Dunkerque-class battleship

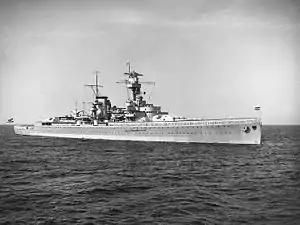
The German cruiser , which prompted significant revisions to what eventually became the "Dunkerque" class

Design studies continued after the London Naval Treaty, where the British had unsuccessfully pushed for reductions in the maximum displacement and gun calibre. As a show of support for the British position, the French naval command requested designs with a maximum displacement of —the ceiling sought by the British—and a minimum —the maximum displacement that would allow three new ships to be built using the allotted 70,000 tons that France still had available. Apart from the increased size and thicker belt armour, the proposed ship carried the same main battery as the 17,500-ton ship. By this time, Germany had finally begun building the first of the "Deutschland"s; this led to renewed concerns over the level of armour protection, which was still too thin to defeat the German 283 mm gun. After pressure from the French parliament over the perceived weakness of the design, the Chief of the Naval Staff issued a new set of requirements, including an increase in standard displacement to , an armament of eight 330 mm guns, and armour sufficient to resist 283 mm projectiles.